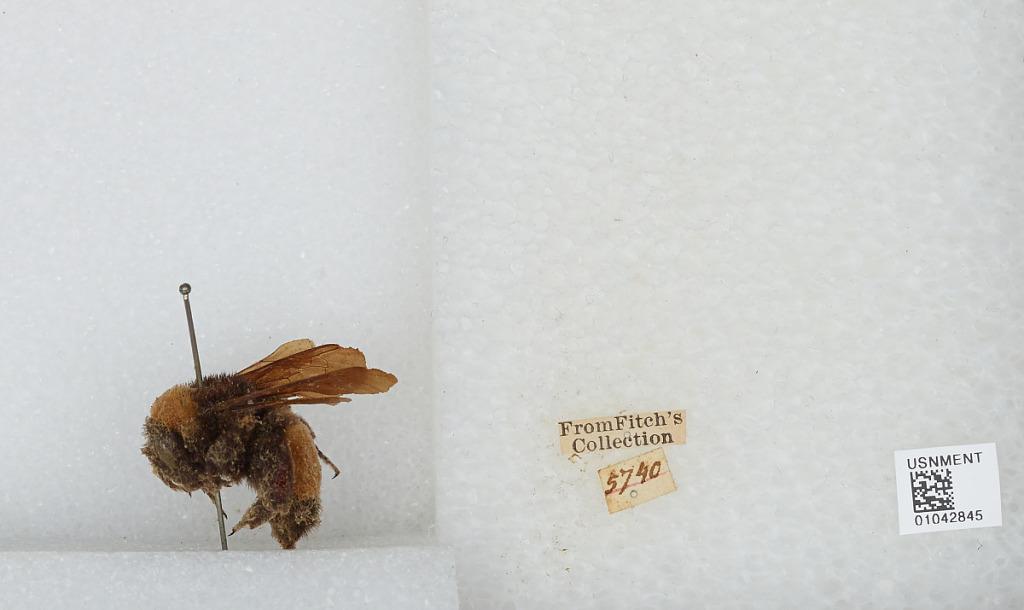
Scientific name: Bombus sp.